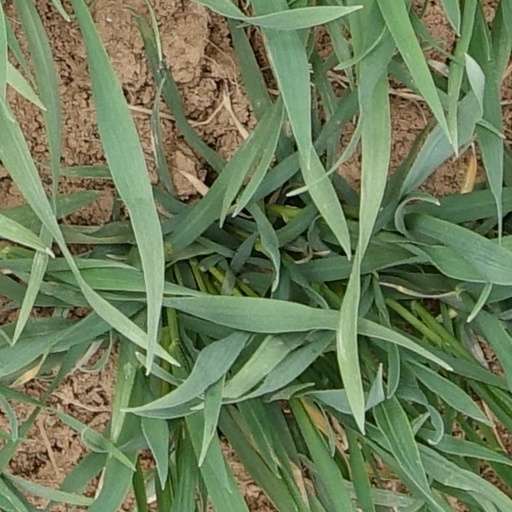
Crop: wheat